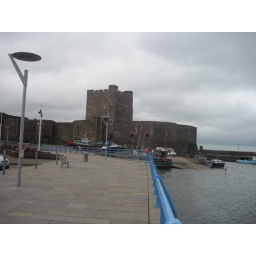
Tuesday, April 5 in Northern Ireland. County Antrim, Bushmill's Distillery, the Giant's Causeway and the coast of Northern Ireland by bus